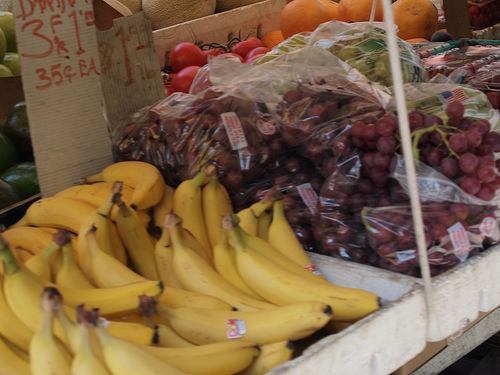
question: 果物が入っている箱の枠はどんな色ですか
answer: 白です

question: 値札はどんな素材ですか
answer: ダンボールです

question: 値札の文字はどんな色ですか
answer: 赤です

question: 手前の黄色いものは何ですか
answer: バナナです

question: バナナの横には何がありますか
answer: ブドウです

question: 赤くて丸いものは何ですか
answer: トマトです

question: トマトの横のオレンジ色のものは何ですか
answer: オレンジです

question: トマトの後ろの果物は何ですか
answer: メロンです